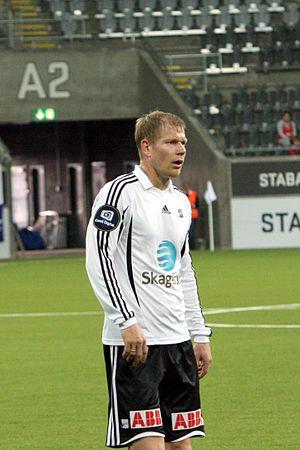
Torjus Hansén est un footballeur norvégien, né le 29 octobre 1973 à Skien en Norvège. Il évoluait comme stoppeur.